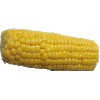
Label: corn